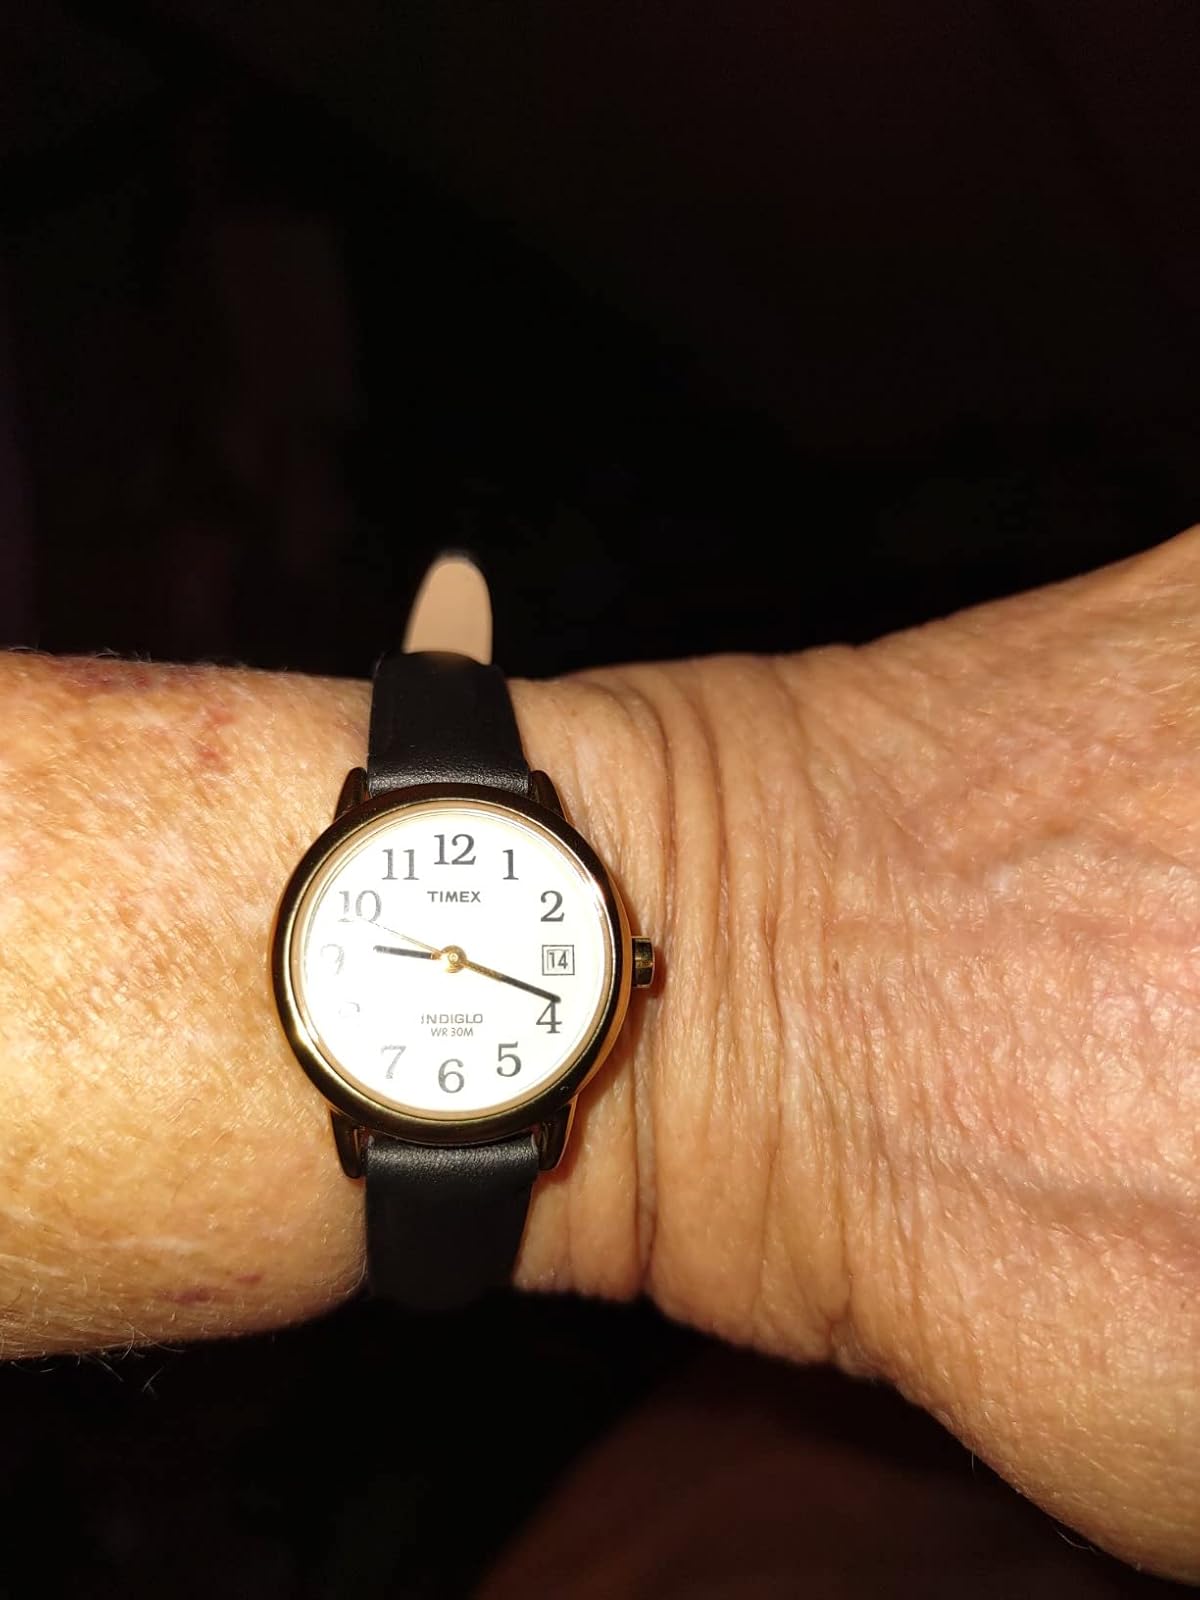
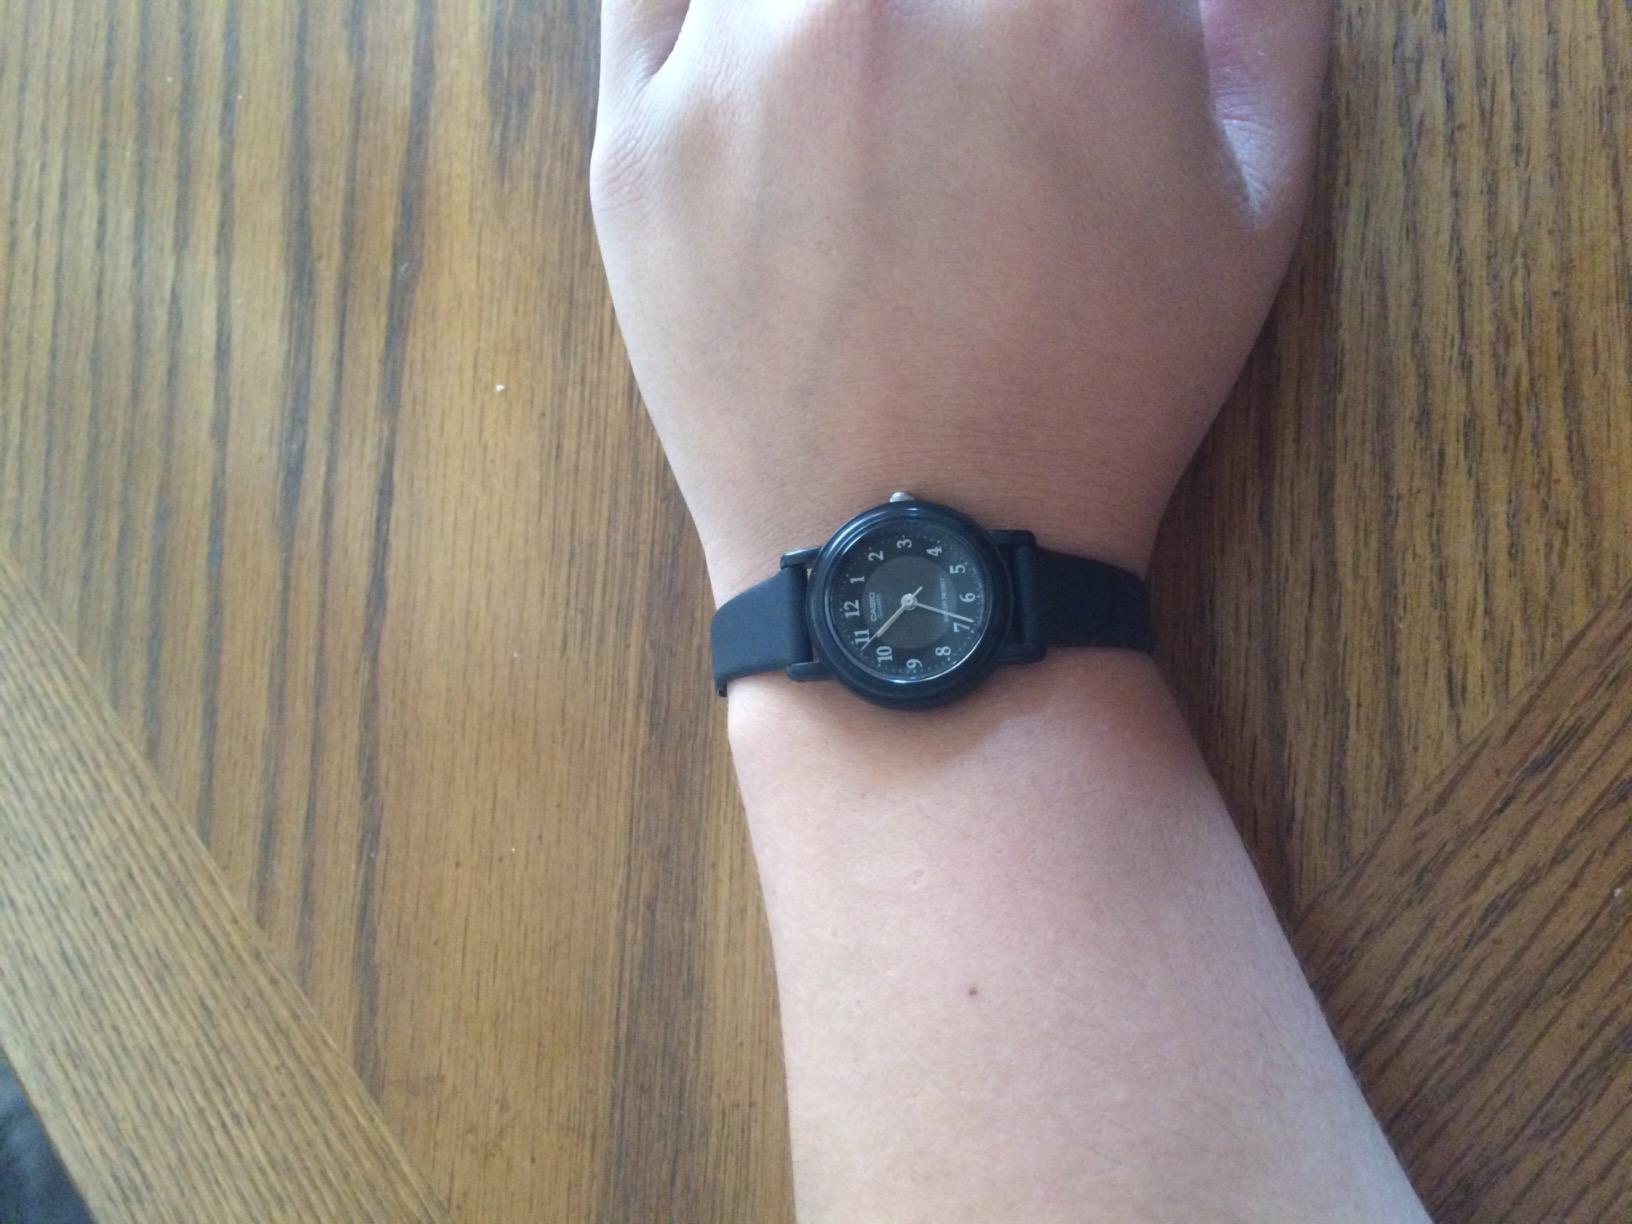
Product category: accessories_watch
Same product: no